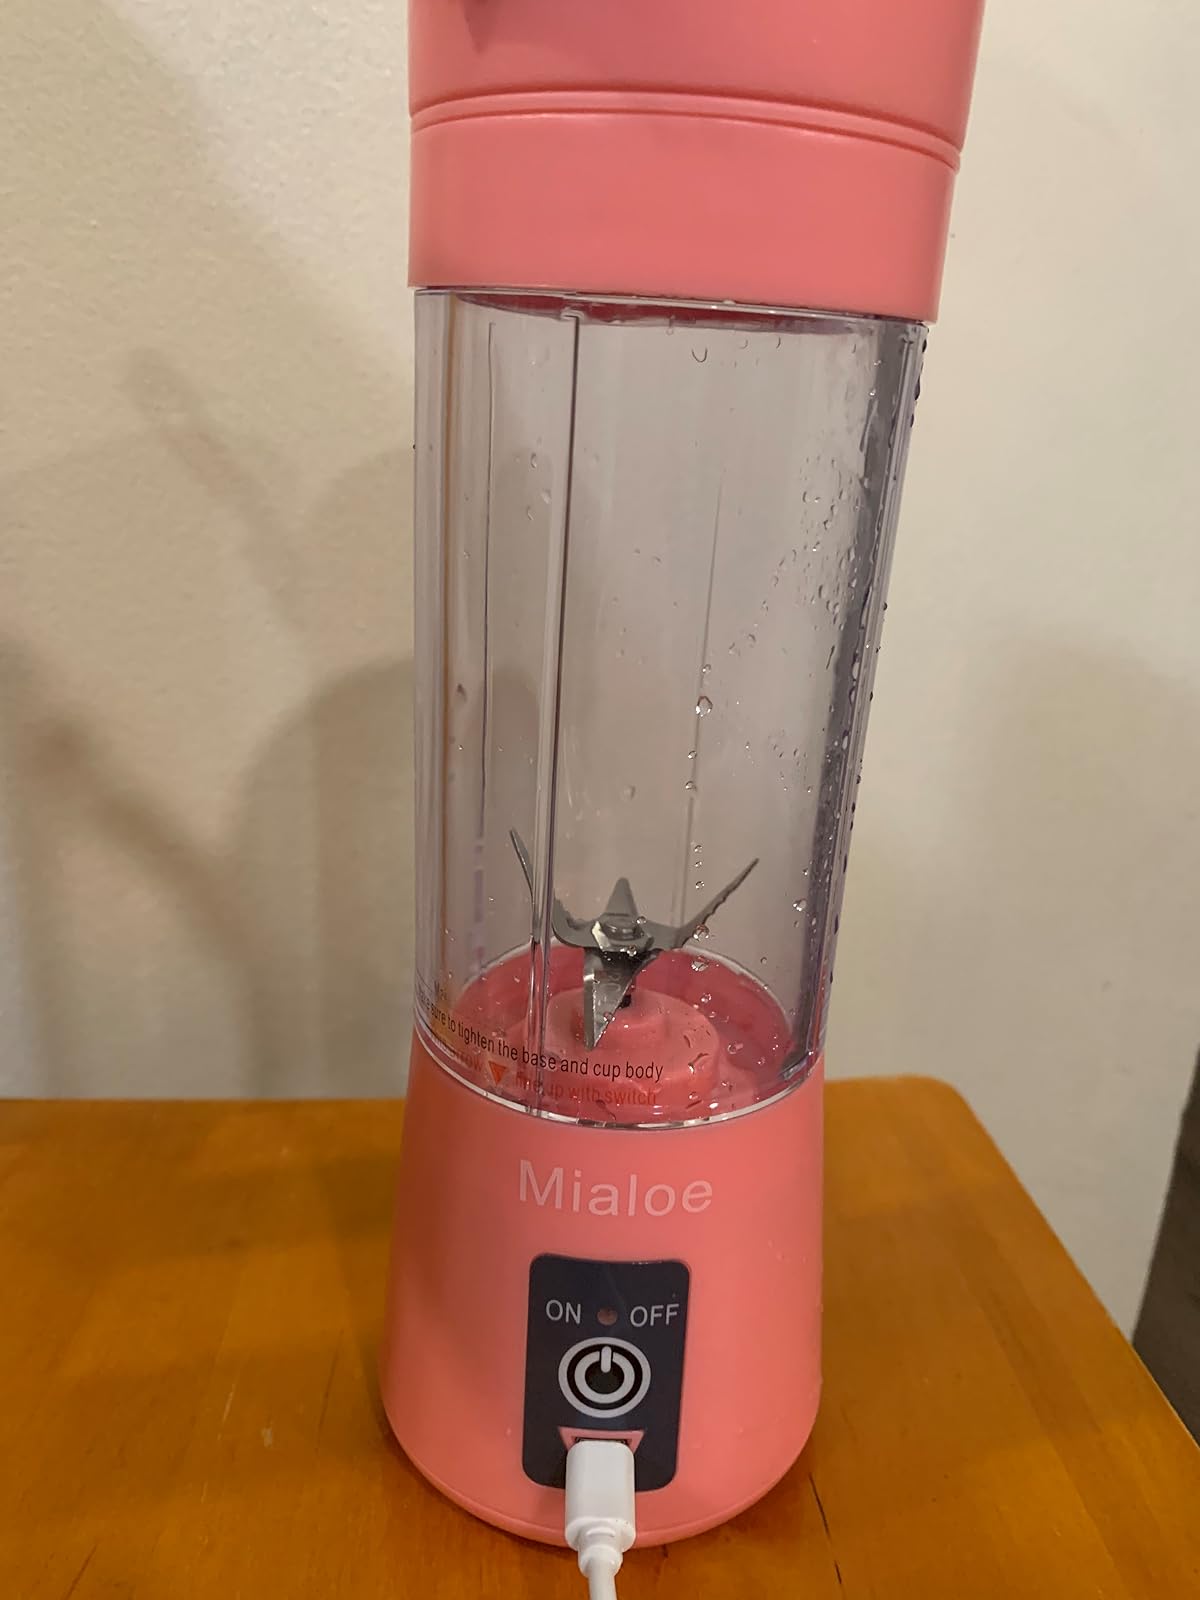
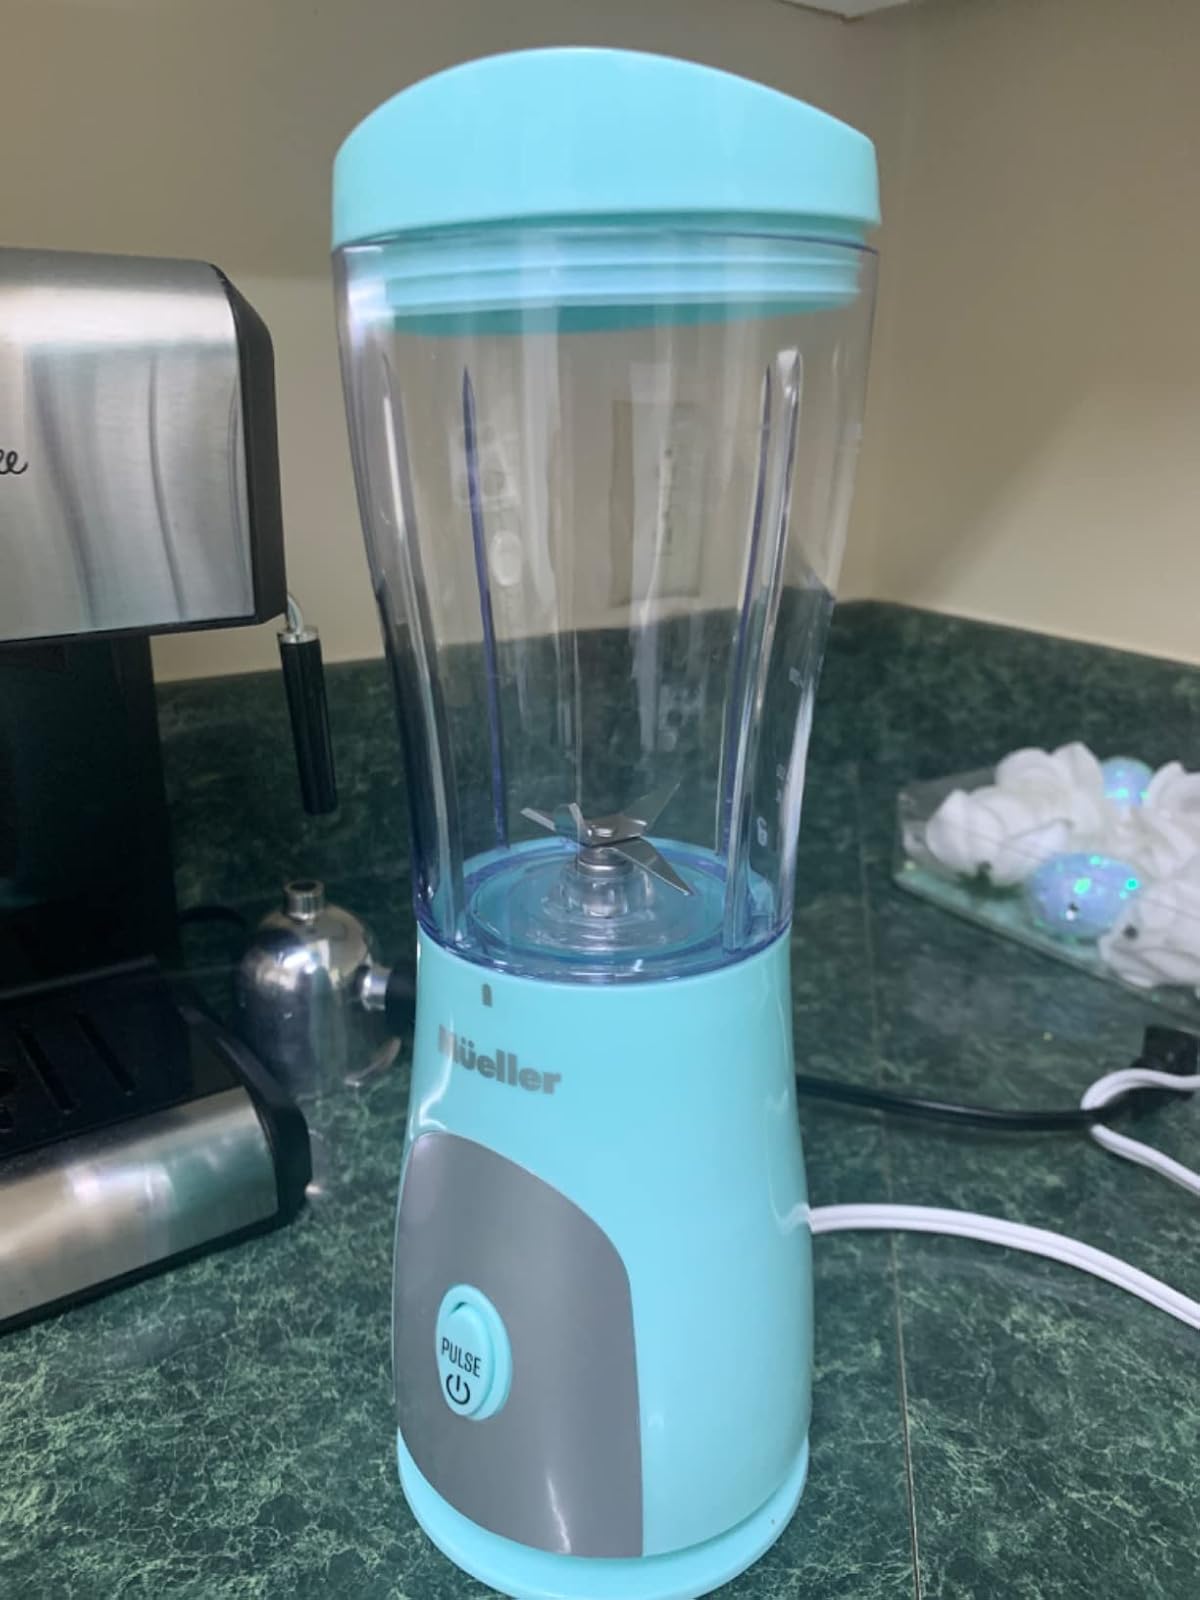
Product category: items_blender
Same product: no